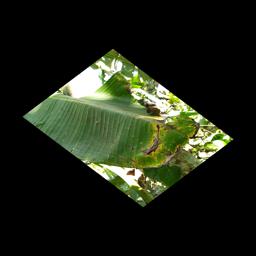
Label: JAHAJI LEAF